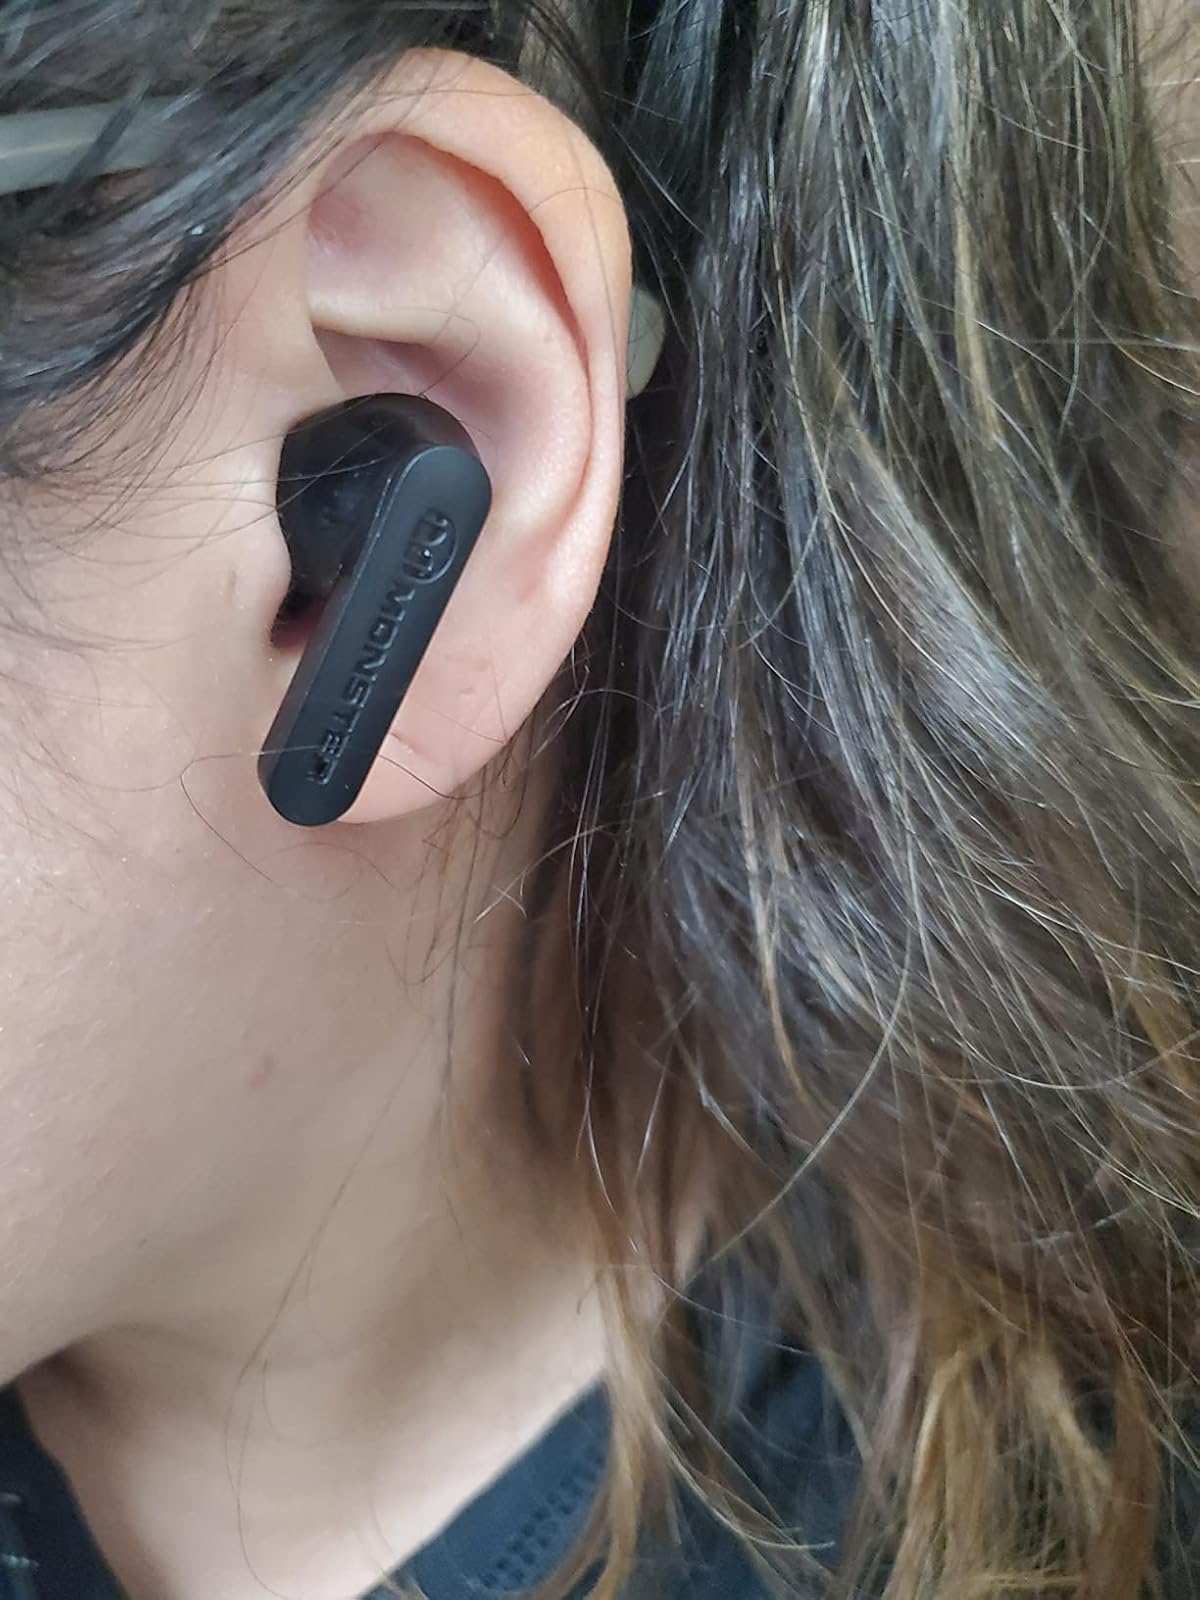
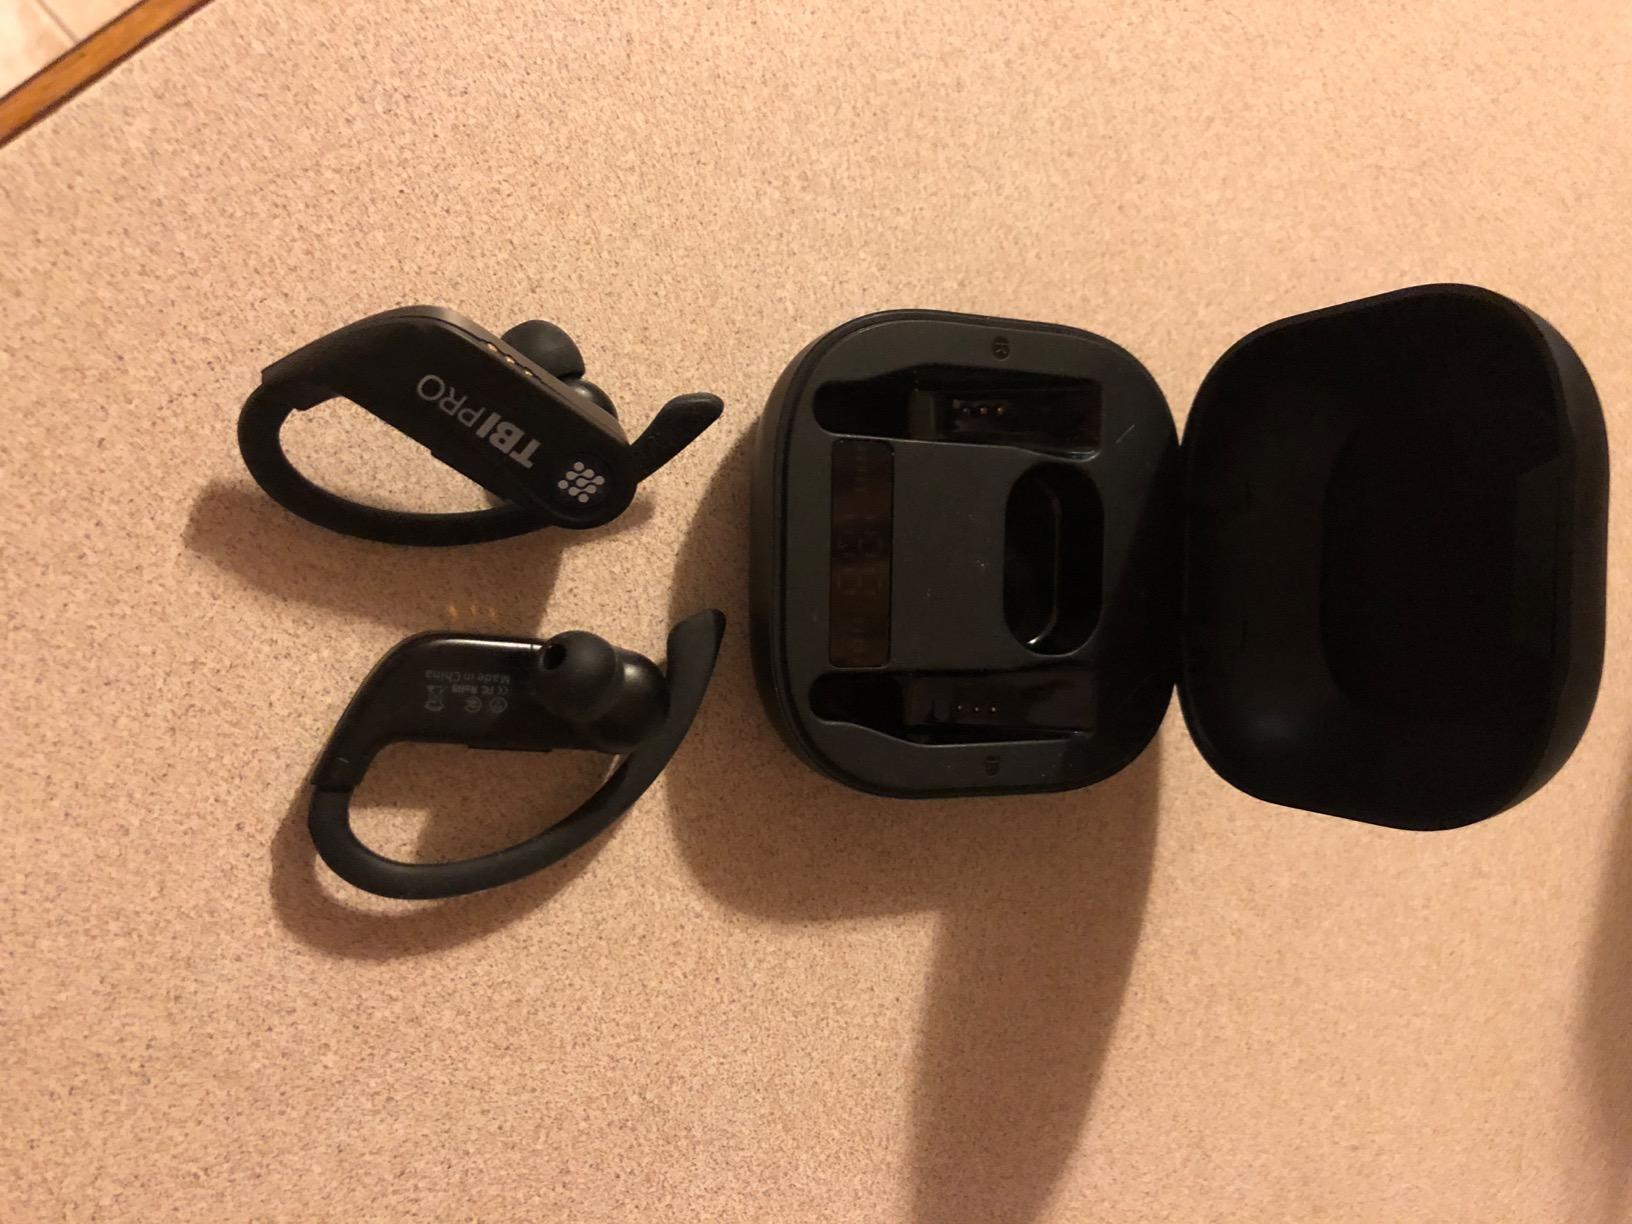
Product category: earbuds
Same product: no